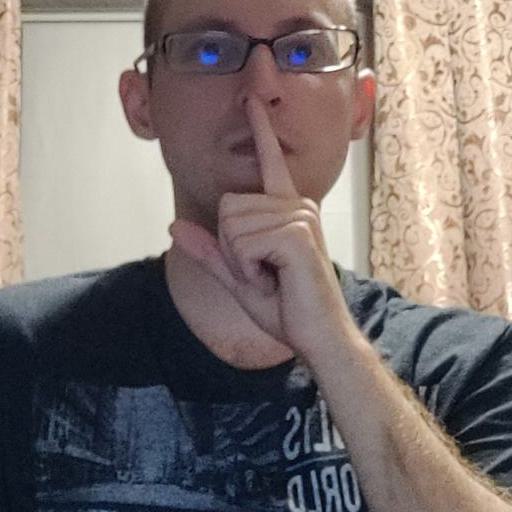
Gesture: mute